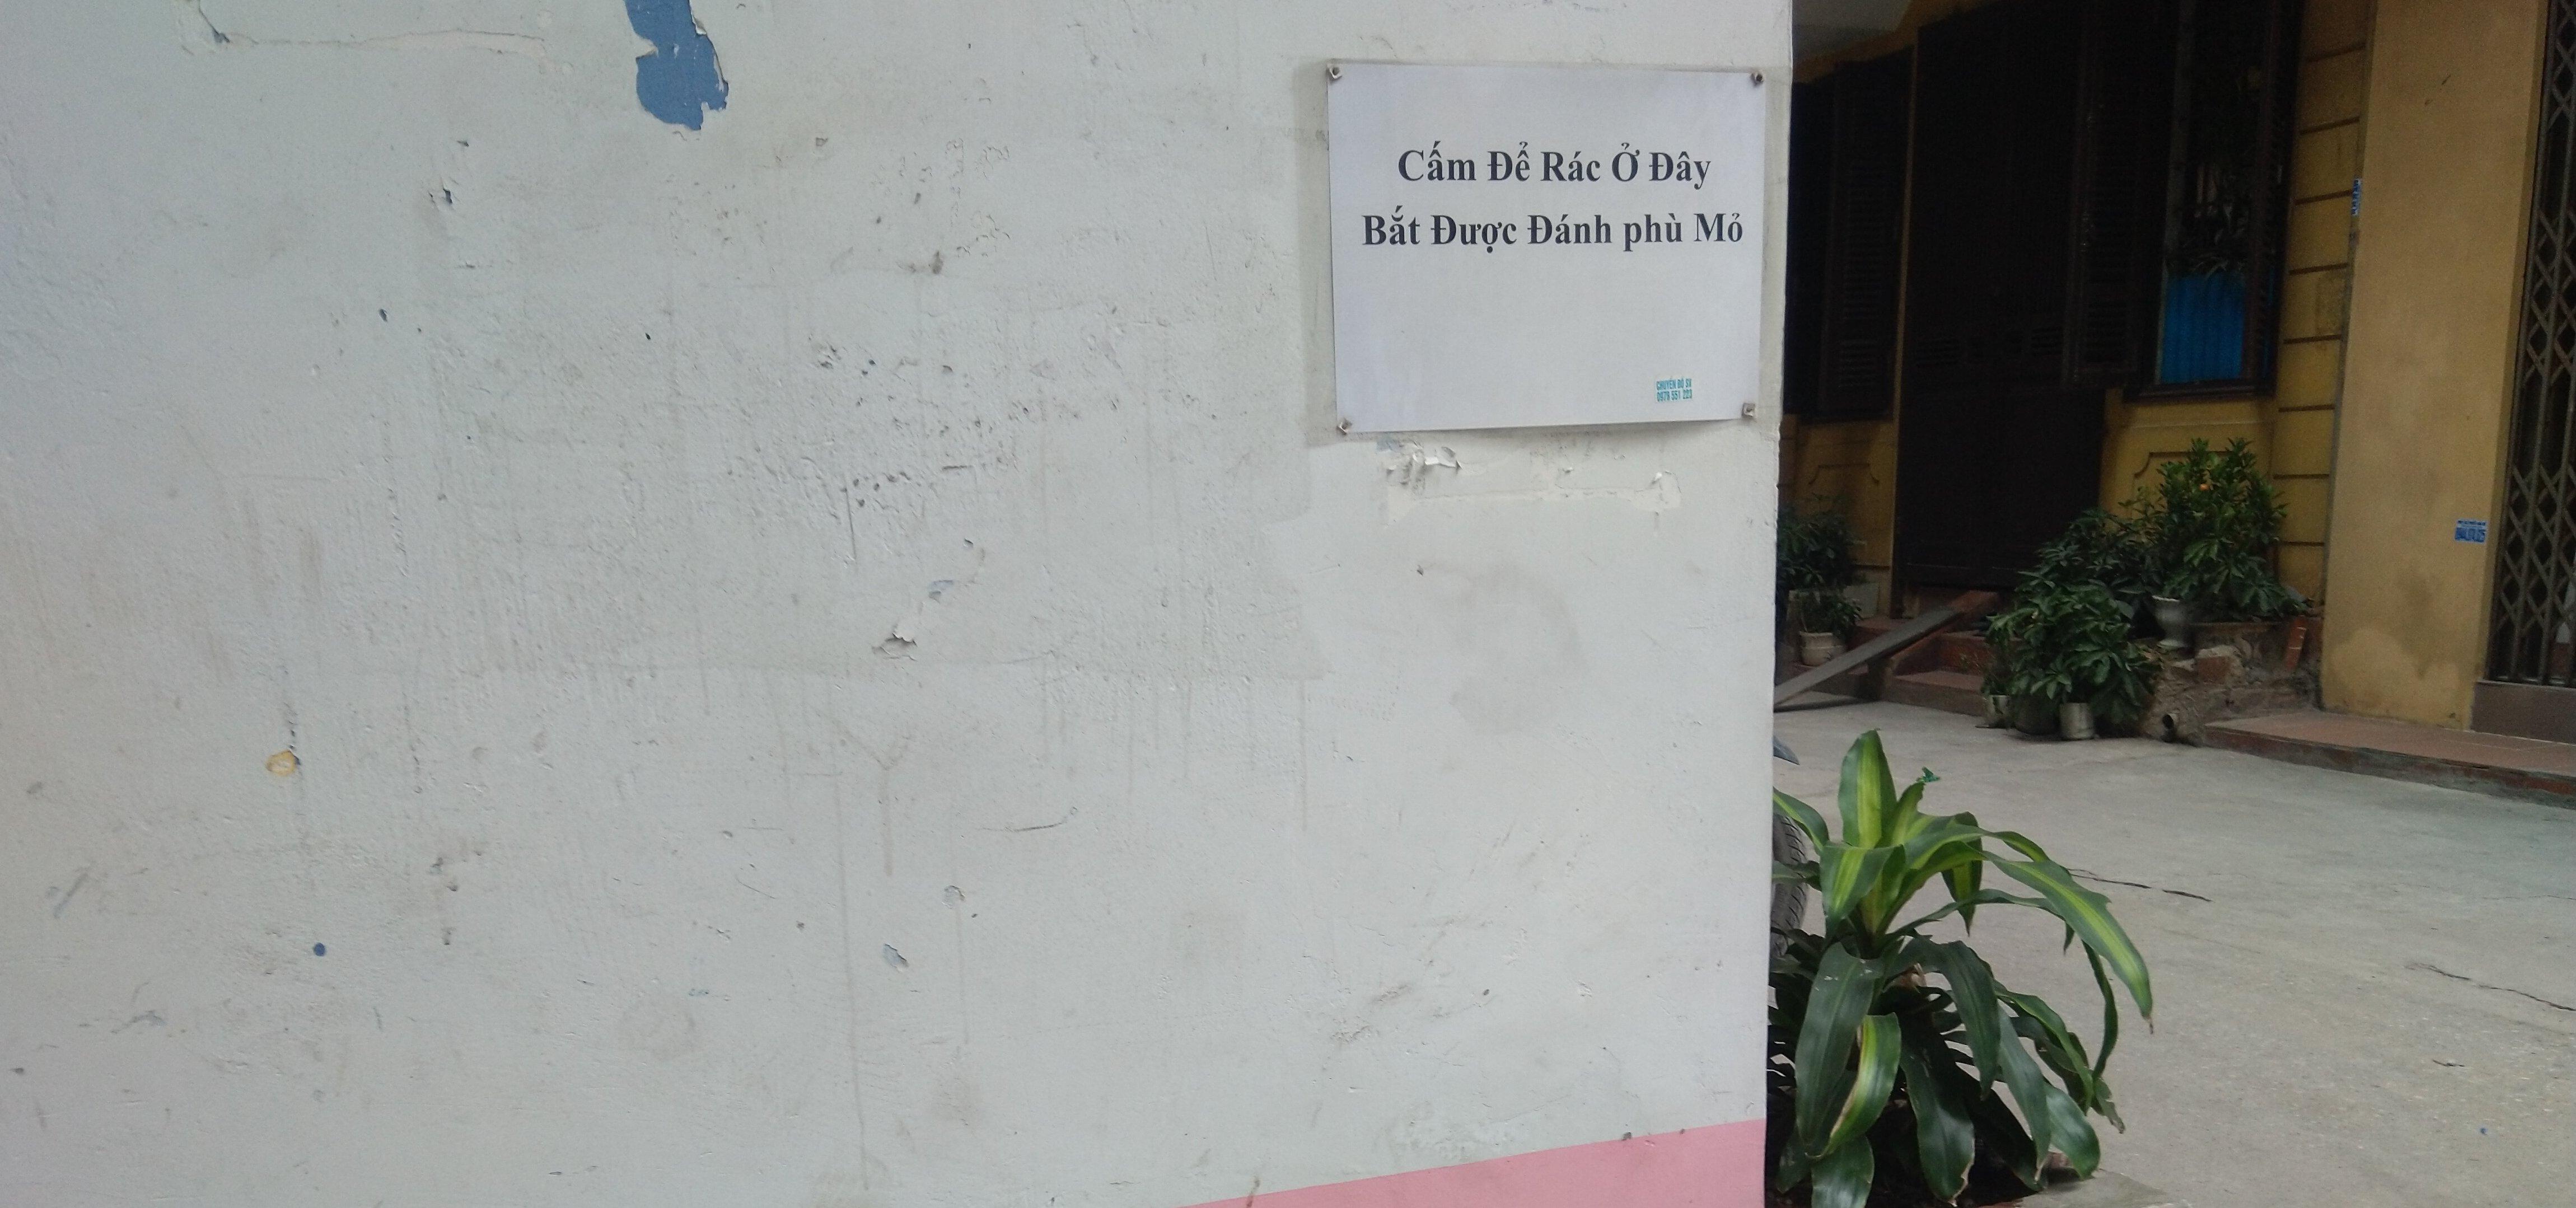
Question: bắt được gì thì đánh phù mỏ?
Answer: bắt gặp người đổ rác ở đây